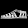
Label: Sandal